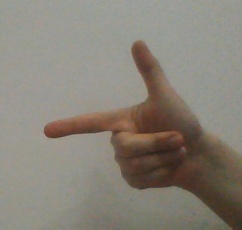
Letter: yaa